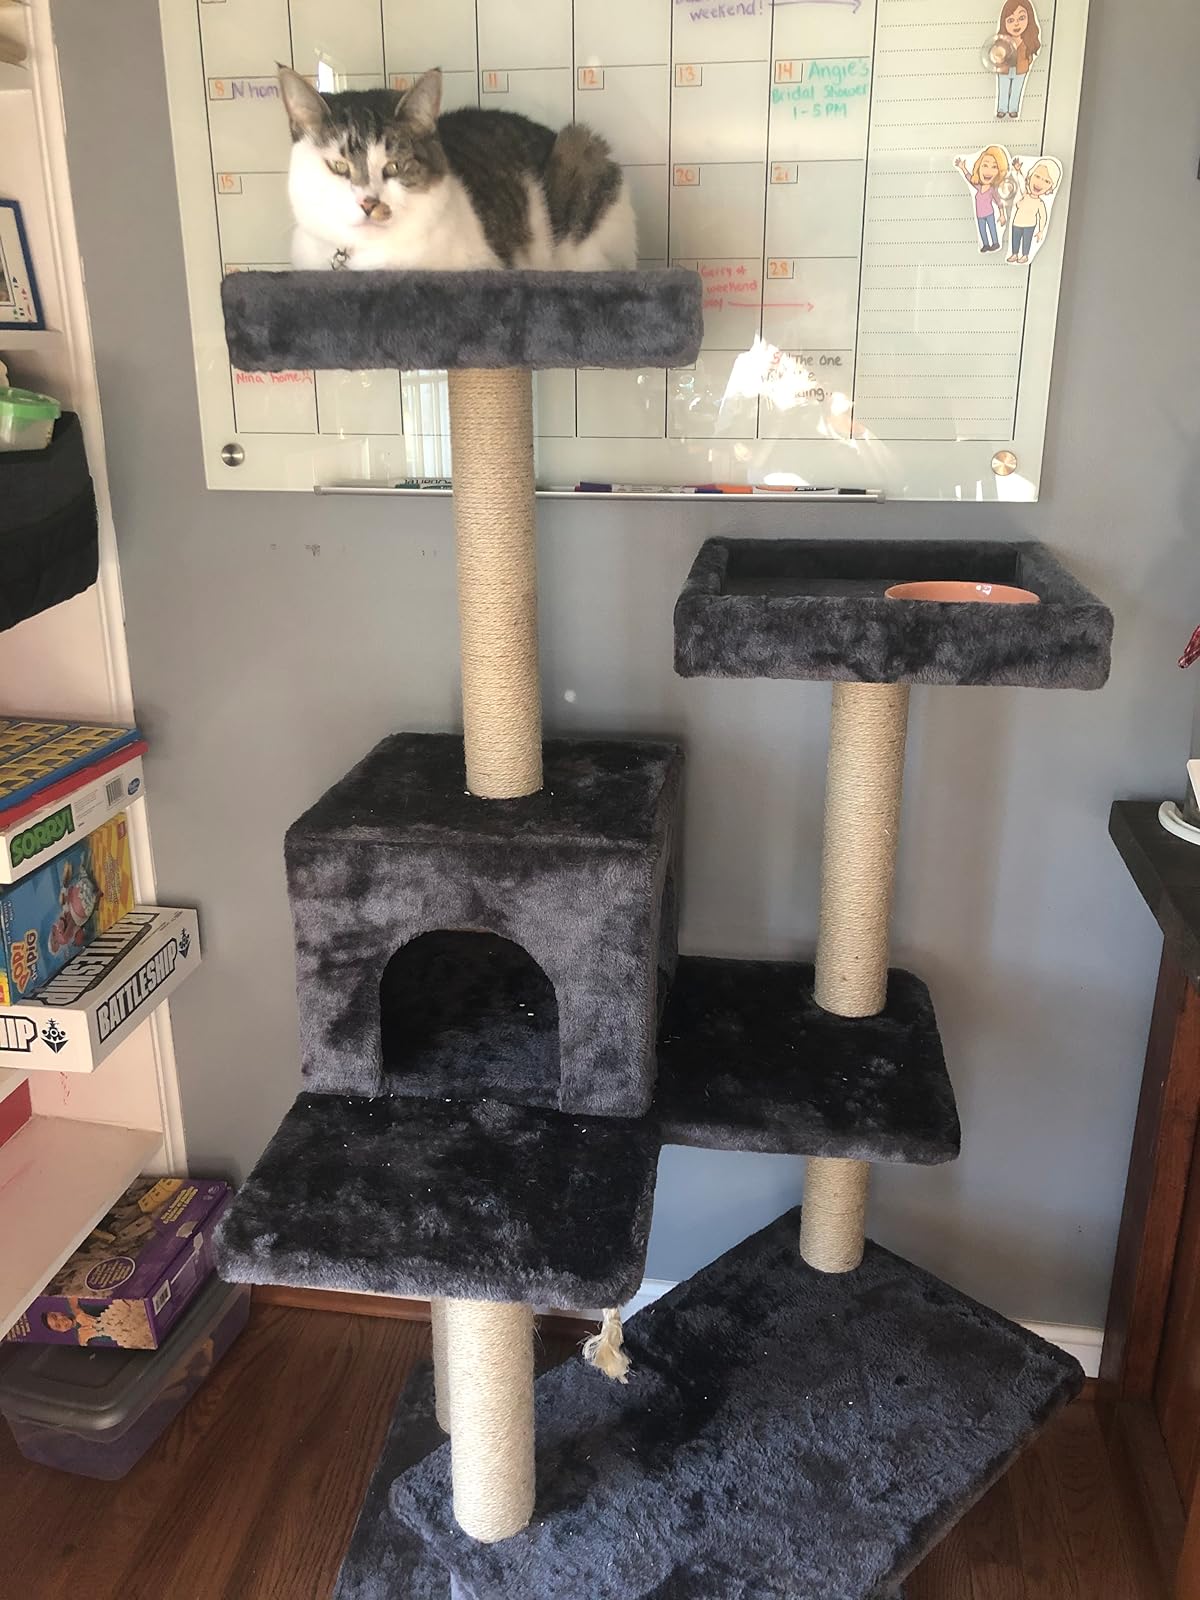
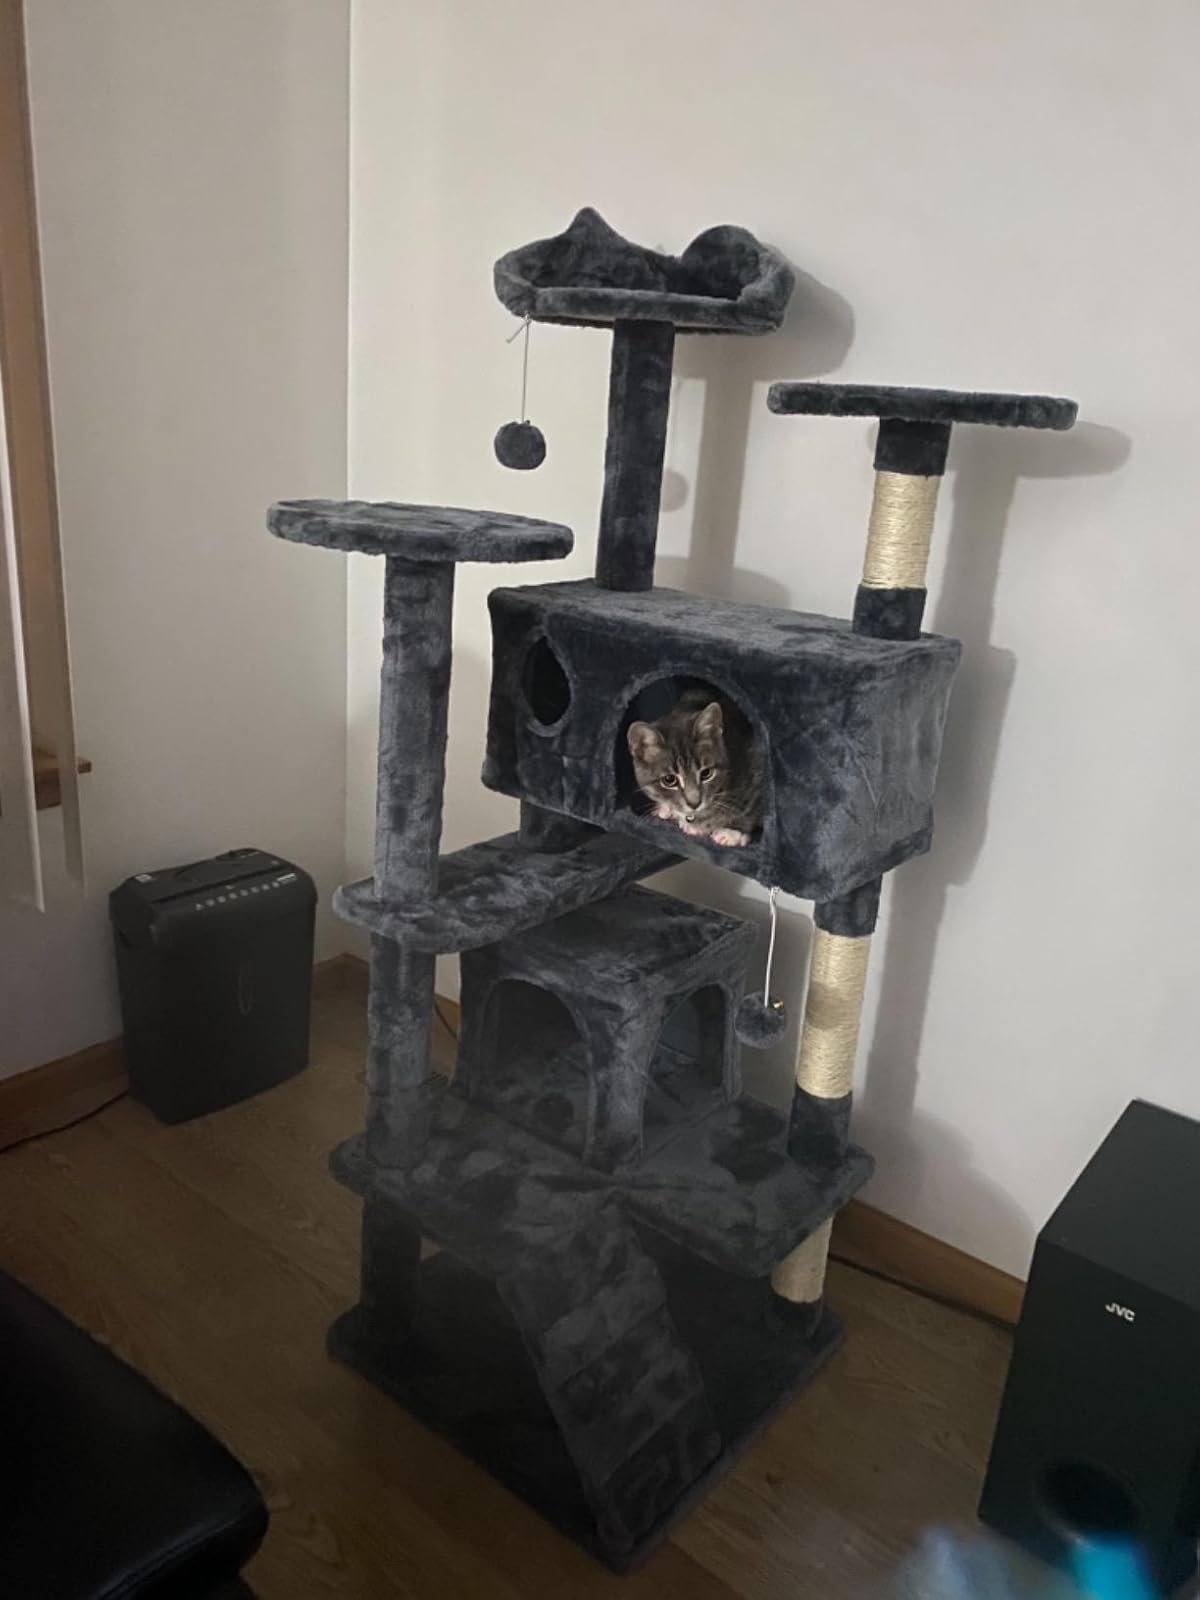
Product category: items_cat tree
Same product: no